The Eyes of My Mother

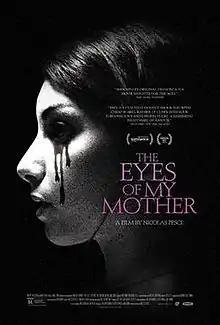
Film poster

The Eyes of My Mother is a 2016 American black-and-white horror film written, edited and directed by Nicolas Pesce in his directorial debut. It stars Kika Magalhães, Olivia Bond, Diana Agostini, and Paul Nazak. The film was produced by Borderline Presents and Tandem Pictures and distributed by Magnet Releasing.